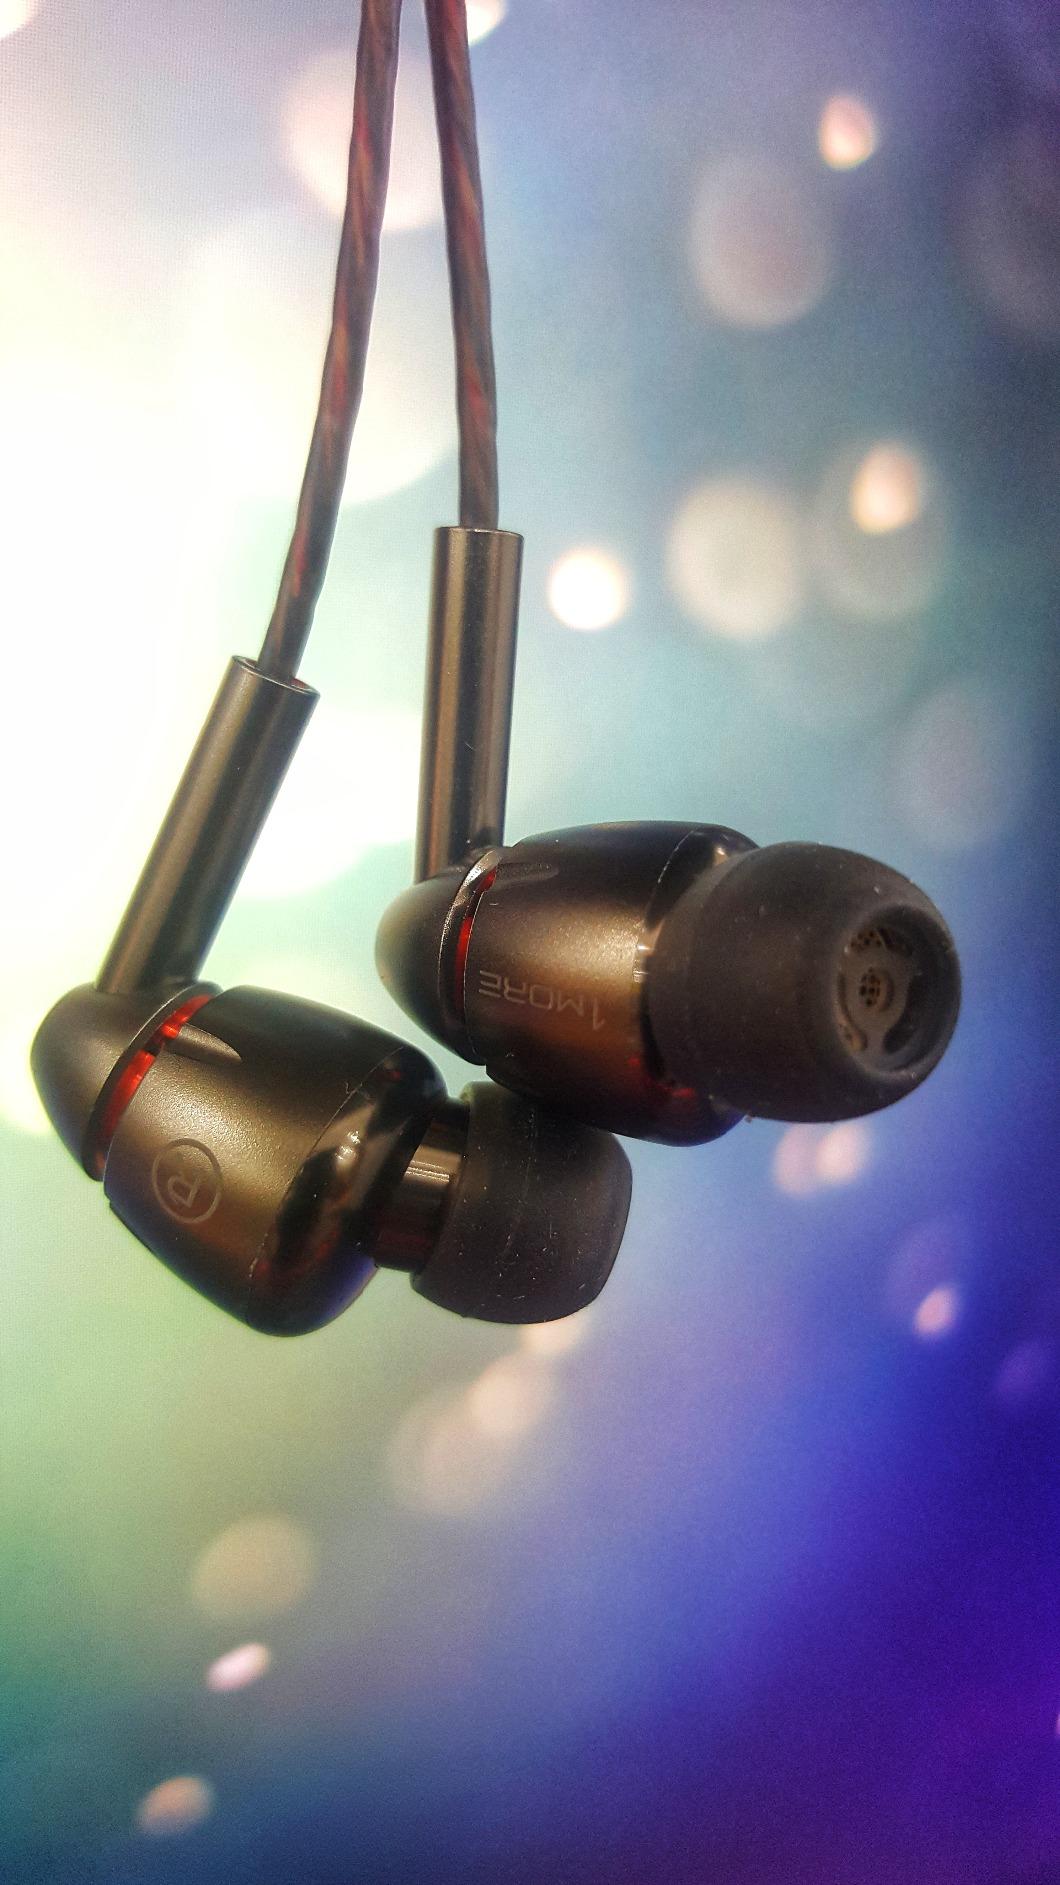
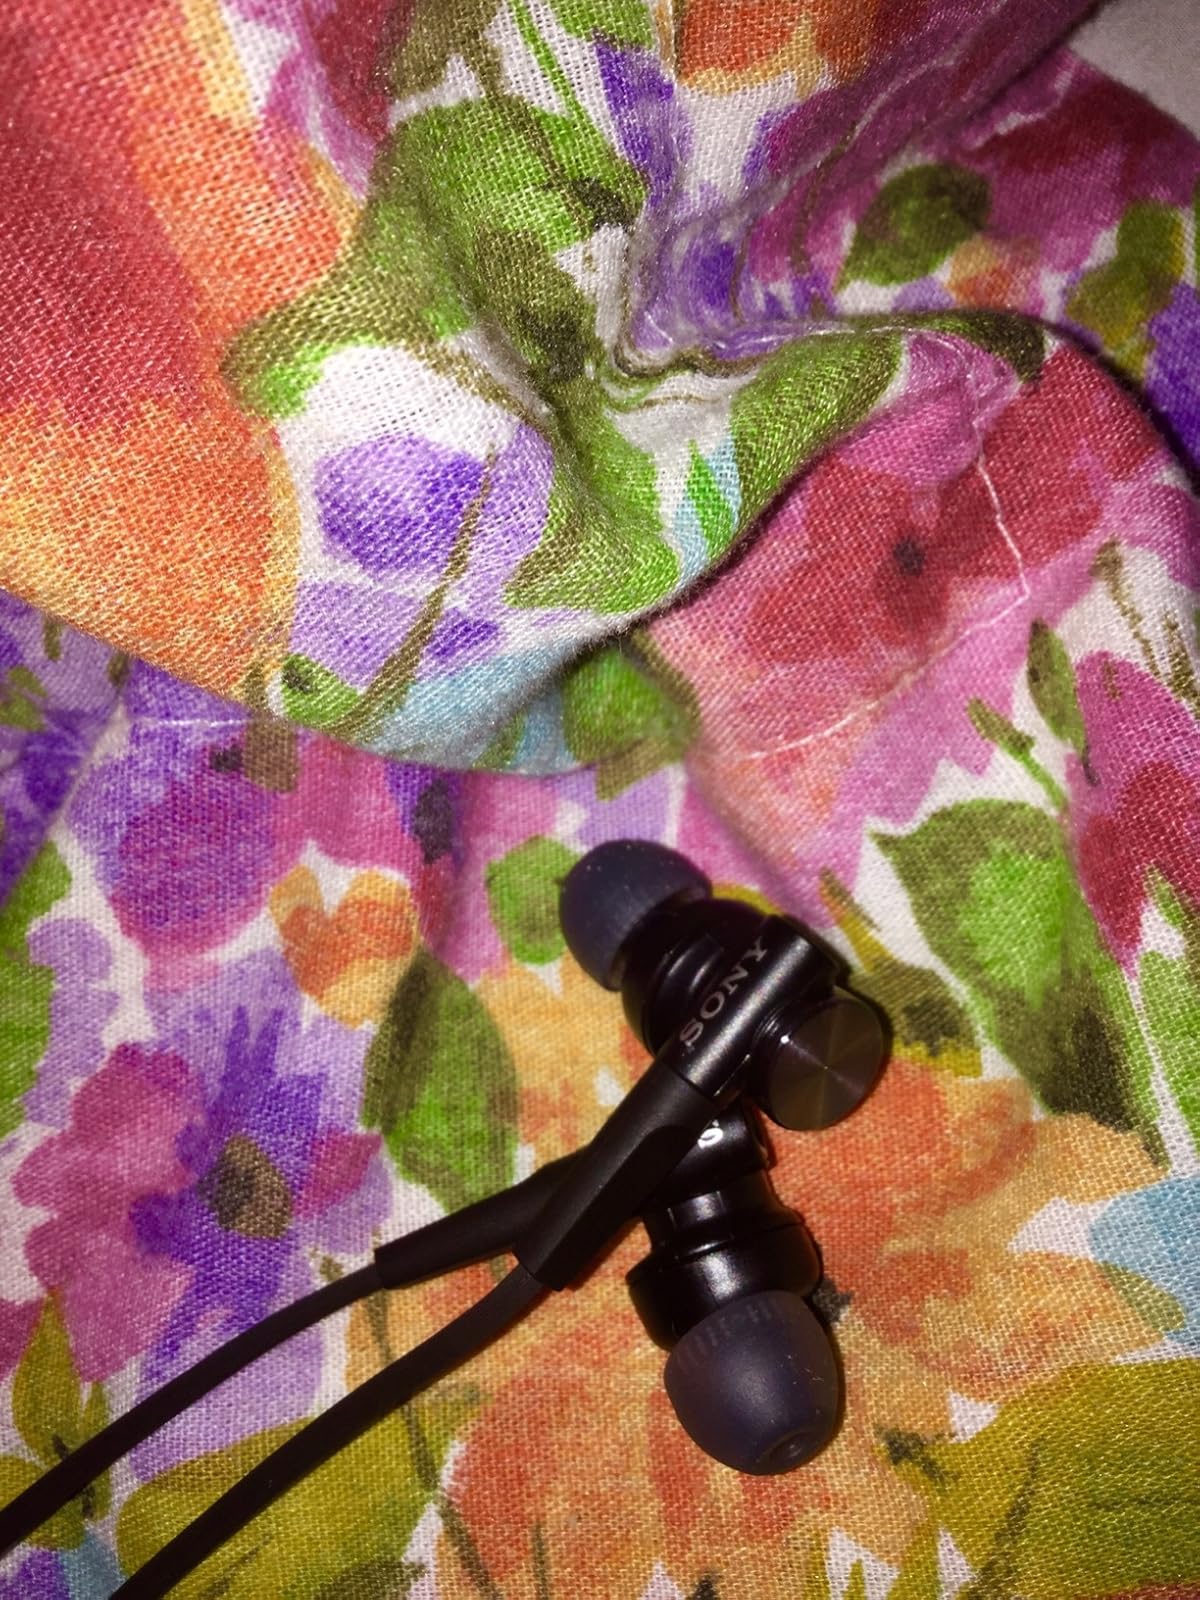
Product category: headphones
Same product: no